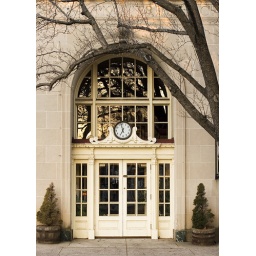
A former bank building in Newtown, PA that now houses a law firm